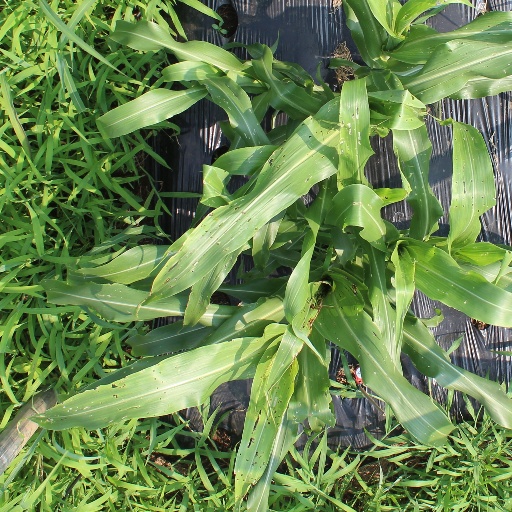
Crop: sorghum